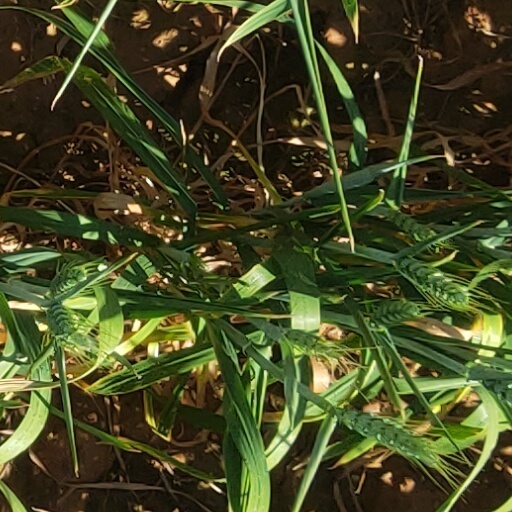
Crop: wheat